Fillmore American Legion Hall

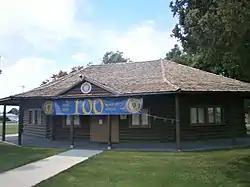

The Fillmore American Legion Hall, at 80 S. Main St. in Fillmore, Utah, was built in 1924. It was listed on the National Register of Historic Places in 2011.